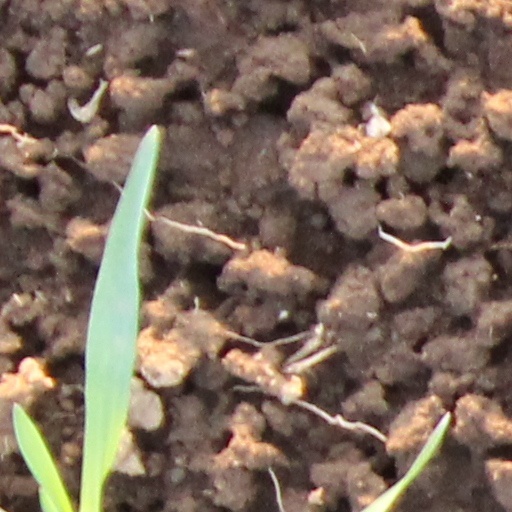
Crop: wheat